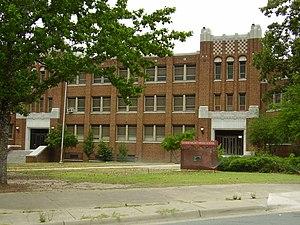
La ville de Little Rock est la capitale de l'État de l'Arkansas, aux États-Unis, le siège du comté de Pulaski et la plus grande ville de l'État. Sa population s’élevait à 193 524 habitants lors du recensement de 2010, estimée à 197 881 habitants en 2018.
En 1957, les neuf de Little Rock sont un groupe d'élèves afro-américains inscrits à la Little Rock Central High School qui furent empêchés d'étudier par les partisans de la ségrégation raciale dont le gouverneur de l'Arkansas, Orval Faubus. Le président des États-Unis Dwight D. Eisenhower fit alors intervenir l'armée pour que le maintien du droit soit assuré.
Les écoles noires sont des écoles réservées aux Noirs.